Casey Braxton

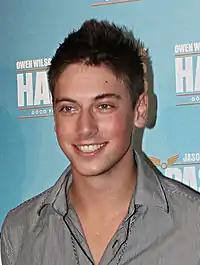
Lincoln Younes ("pictured") left "Home and Away" temporarily to film for the television series "Tangle".

In August 2011, it was announced that Younes would temporarily leave "Home and Away"; while he returned to film his part in the television series "Tangle". Ewing revealed that the serial had developed a storyline to compensate Younes' departure. His exit storyline begins after the Braxton's feud with the Pivoric family heightens. Casey goes to Jake Pirovic's (Fletcher Humphrys) headquarters and sets fire to the building. Younes told "TV Week" that Casey commits arson to stop tension between the two gangs, but just makes the situation worse. Casey realises the ramifications of his actions and acknowledges that he did not want to turn out like his siblings. Younes said that Casey's "whole demeanour and mood changed because he knows what he's done". Casey "established himself as a River Boy" through his act, Younes opined that it "goes against everything he's been fighting for, as he's always tried not to be a River Boy."